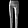
Label: Trouser